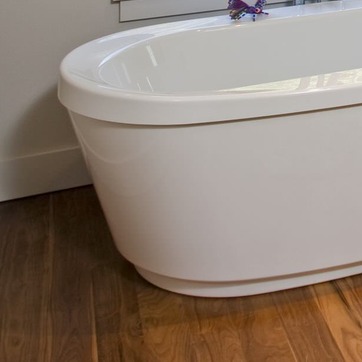
Material: ceramic